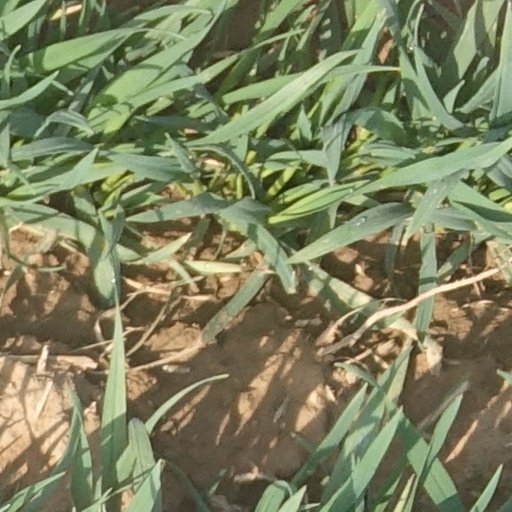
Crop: wheat